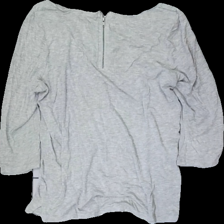
View: back
Type: Top
Category: Ladies
Brand: Cubus
Colors: Grey
Material: 100% visc
Cut: Regular
Size: S
Season: All
Stains: Major
Price range: <50
Recommended usage: Export